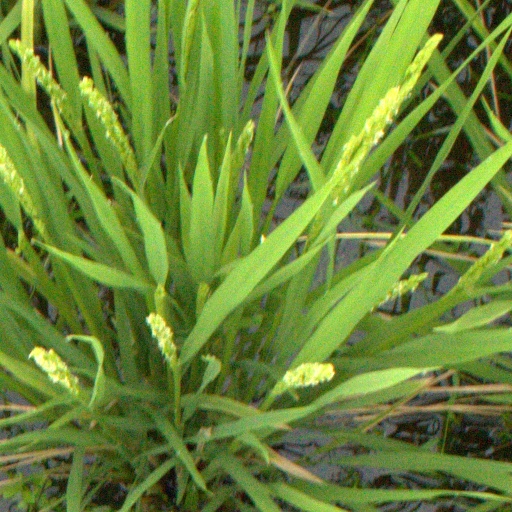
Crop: rice